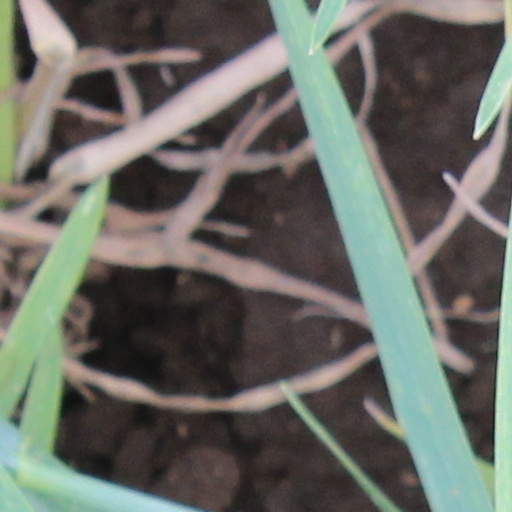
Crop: wheat